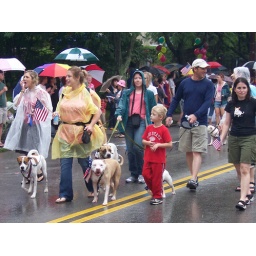
This was a pro-pit bull group. Note how the pit bull in front is NOT eating the kid.